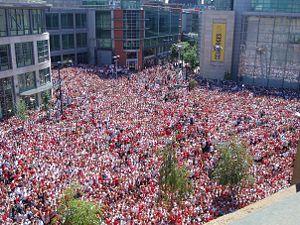
Manchester [manʃɛstœʁ] est une ville du Royaume-Uni située dans le comté métropolitain du Grand Manchester. Elle a le statut de cité depuis 1853 et compte 545 500 habitants en 2017, avec une population urbaine de 3,2 millions. Elle est parfois considérée comme la « deuxième ville d’Angleterre » grâce à son importance économique, culturelle et sportive, bien que sa superficie et sa population ne lui permettent pas de détrôner Birmingham. Manchester est catégorisée comme une ville « bêta » par Le GaWC. Ses habitants s'appellent les Mancuniens. La ville est au cœur d'une grande agglomération de plus de deux millions et demi d'habitants dont les villes principales sont : Bury, Bolton, Rochdale, Oldham, Ashton-under-Lyne, Stockport, Salford, Altrincham, Wigan. Le nom de « Manchester » est utilisé aussi bien pour désigner l'agglomération que la ville en tant que telle.